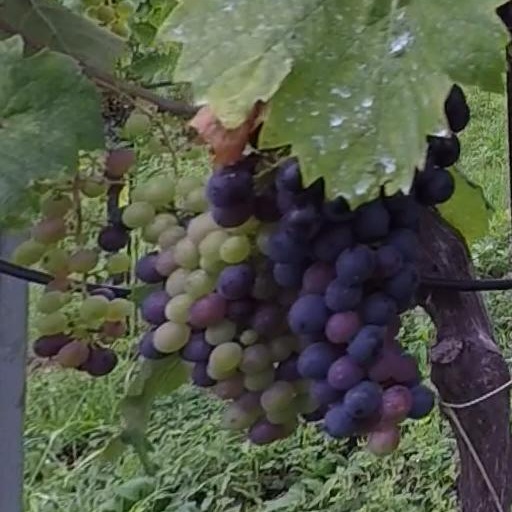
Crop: grape